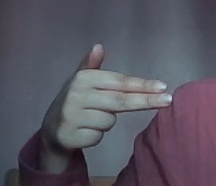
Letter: ghain